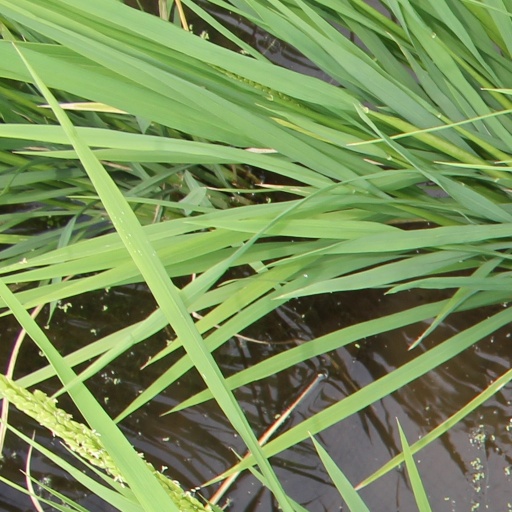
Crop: rice